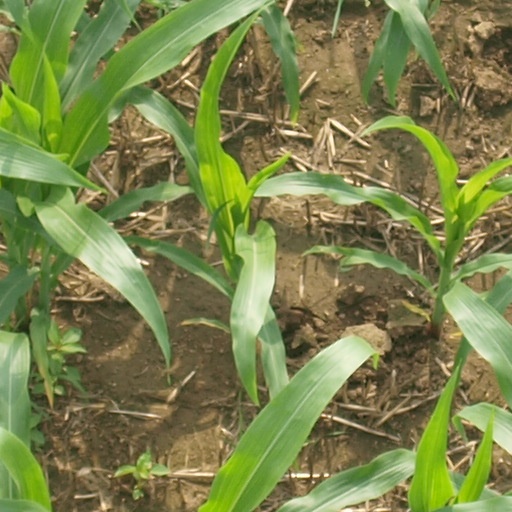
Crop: maize; corn